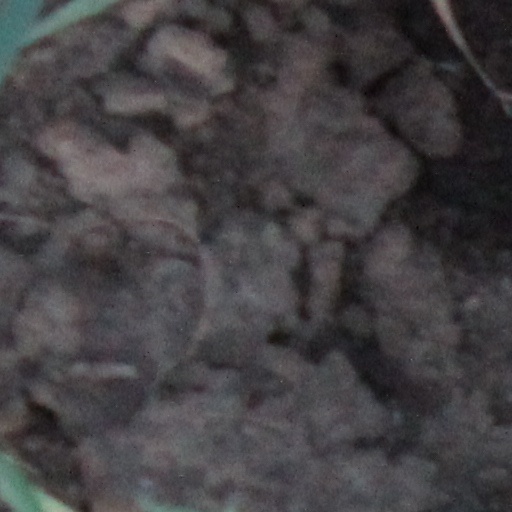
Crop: wheat